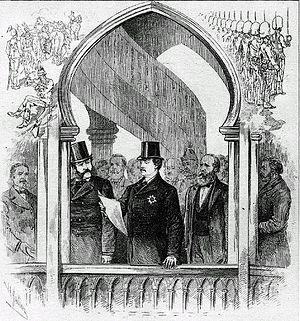
L'Exposition du Dominion est une exposition annuelle organisée au Canada de 1879 à 1913. Chaque année, le gouvernement fédéral attribue à l’une des plus grandes foires du pays, le rôle d’hôte de l’exposition.